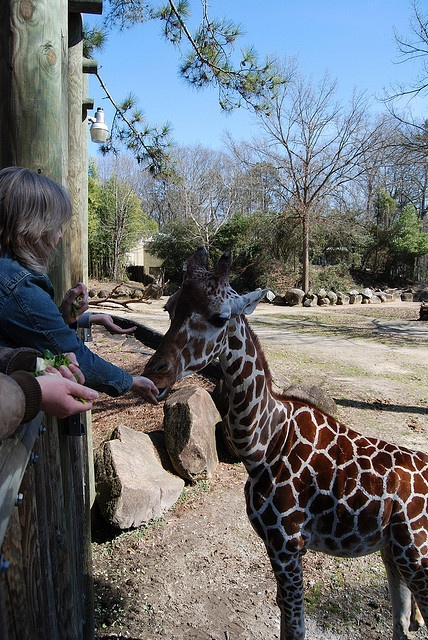
A man feeding a baby giraffe at a zoo.
Two people feeding a giraffe in an enclosure
A group of people watch a giraffe eat from their hands.
A PERSON IS PETTING A SMALL GIRAFFE AT THE ZOO
A woman is reaching out her hand to feed a giraffe.